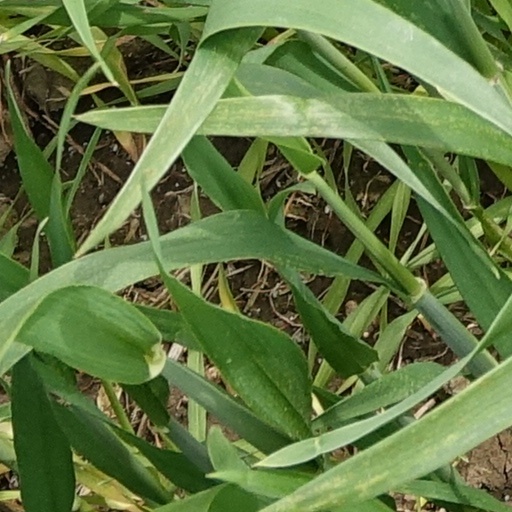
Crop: wheat